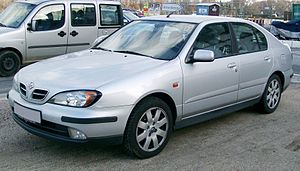
Nissan Primera P11 / Primera P11-144 (1999–2001)
Nissan Primera hatchback (1999–2001)
Modelserien P11 fra den japanske bilfabrikant Nissan Motor var den anden generation af den store mellemklassebil Primera. Frem til det første facelift fandtes der ud over sedan og combi coupé ingen Traveller. For at lukke dette hul blev stationcarudgaven af forgængeren fortsat produceret. Modellen blev i USA solgt under navnet Infiniti G20.